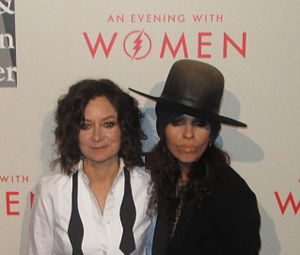
4 Non Blondes
4 Non Blondes var et amerikansk alternativt rockband fra San Francisco, der blev dannet i 1989 og opløst i 1995. Bandet bestod oprindeligt af Christa Hillhouse, Shaunna Hall, Wanda Day og Linda Perry, men kort før lanceringen af bandets første album blev Hall erstattet af Roger Rocha og Day af Dawn Richardson. Alle bandets medlemmer var homoseksuelle.